Munich Fire Department

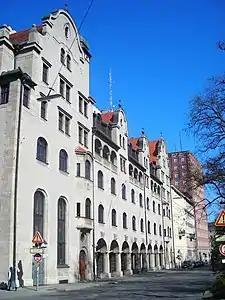
Headquarters/Fire Station 1

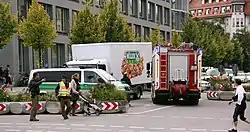
Vehicles (HLF) of the Munich Fire Department in action in the area of the Oktoberfest

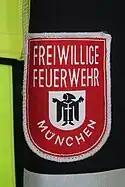
Patch of the volunteer fire department Munich

The Munich Fire Department (German: "Feuerwehr München") is the firefighting authority (called "Branddirektion") of the City of Munich. The Munich fire department is divided into a professional department with approximately 1500 fire fighters staffing a total of 10 fire stations (German: "Feuerwache") located strategically throughout the city to meet the legal aid period of 10 Minutes, and a volunteer fire department, whose approximately 1,050 members are organized in 22 companies. Each year, the Munich Fire Department responds to about 80,000 calls (of which are about 70% medical calls). The volunteers respond to about 3,500 calls annually. This makes the Munich Fire Department the third largest fire department as well as the largest municipal fire department in Germany.